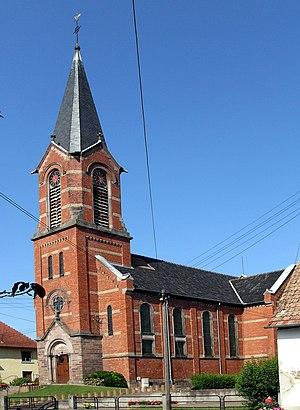
L'église protestante d'Obenheim
Cet article recense une partie des monuments historiques du Bas-Rhin, en France.
L'église protestante d'Obenheim est un monument historique situé à Obenheim, dans le département français du Bas-Rhin.